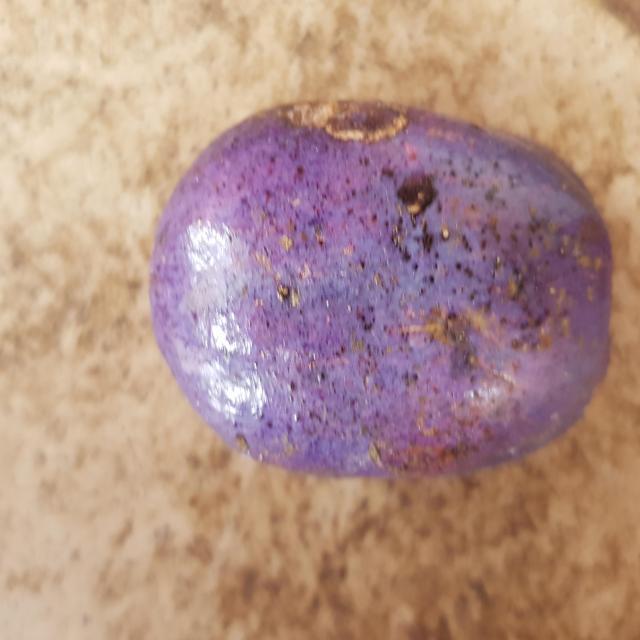
Plum grade: bruised